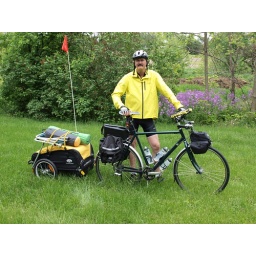
Nashbar touring bike with butterfly bars in full touring dress with Burley Nomad trailer